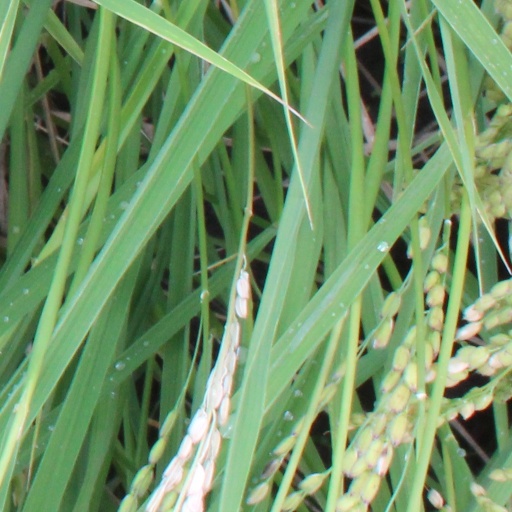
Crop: rice